The Spanish Fly (1931 film)

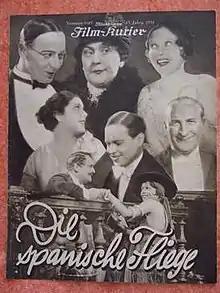

The Spanish Fly (German: Die spanische Fliege) is a 1931 German comedy film directed by Georg Jacoby and starring Betty Bird, Lizzi Waldmüller and Fritz Schulz. It was shot at the Halensee Studios in Berlin. It was based on the 1913 play "The Spanish Fly" by Franz Arnold and Ernst Bach. The film was remade in 1955.